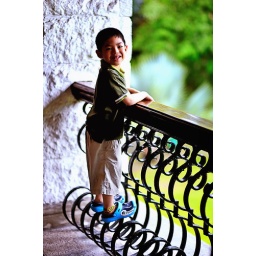
JaRJaR, standing over the balcony in Green Meadows. 8-)